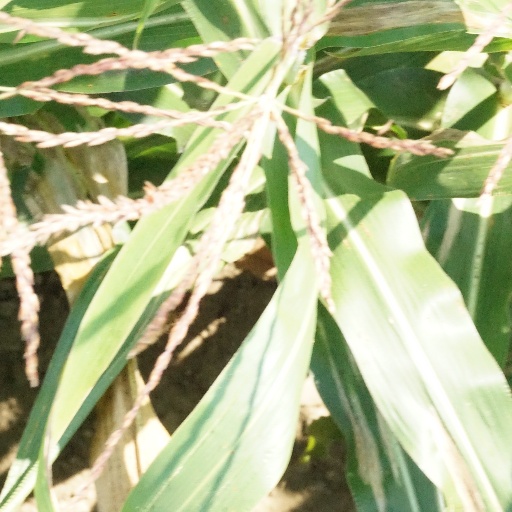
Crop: maize; corn